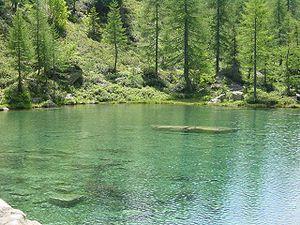
Le parc naturel de l'Alpe Veglia-Alpe Devero est un parc naturel de la région du Piémont en Italie.